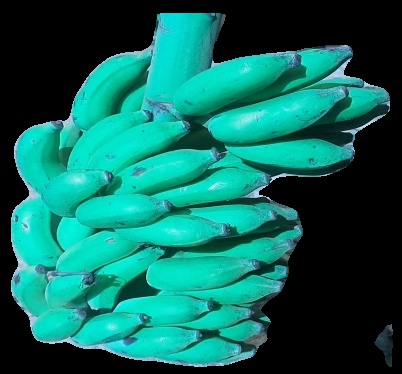
Variety: elakki-bale
Grade: grade3